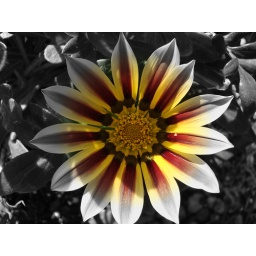
black and white and red/yellow all over